Octadecahedron

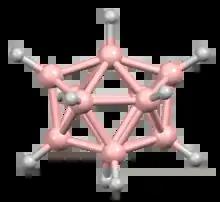
Ball-and-stick model of the octadecahedral "closo"-undecaborate ion, [BH], as found in the crystal structure of the benzyltriethylammonium salt.

In geometry, an octadecahedron (or octakaidecahedron) is a polyhedron with 18 faces. No octadecahedron is regular; hence, the name does not commonly refer to one specific polyhedron.